Istanbul–Pythio railway

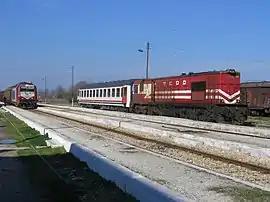
The western end of the railway; Pythio, Greece.

The line starts in Istanbul Sirkeci station, almost next to the Golden Horn mouth. It then follows the Marmara seashore to exit the city, passing the Istanbul walls at Yedikule. It then goes through the suburb to Halkalı, the current endpoint of the double track. From there, the line goes North for a few kilometres to go around a lake before resuming its course westward.